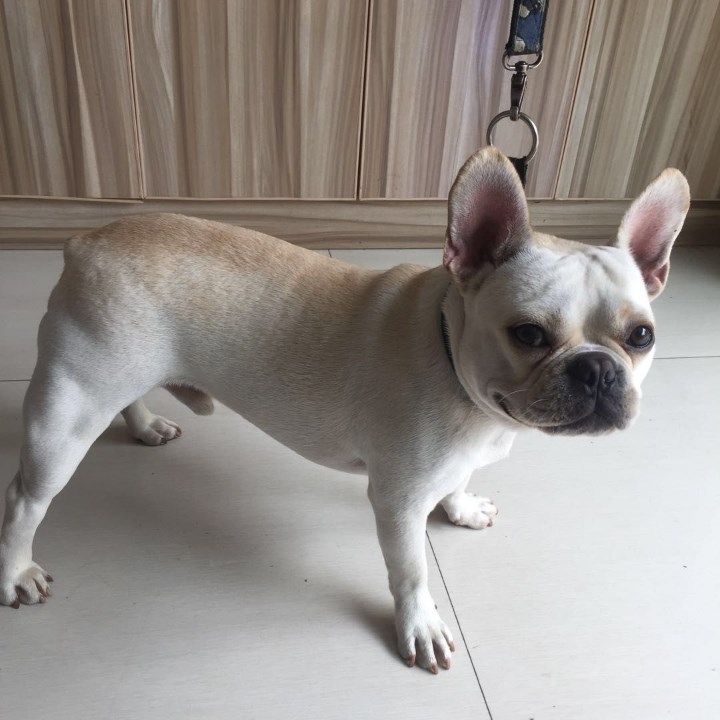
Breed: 1121-n000002-French_bulldog